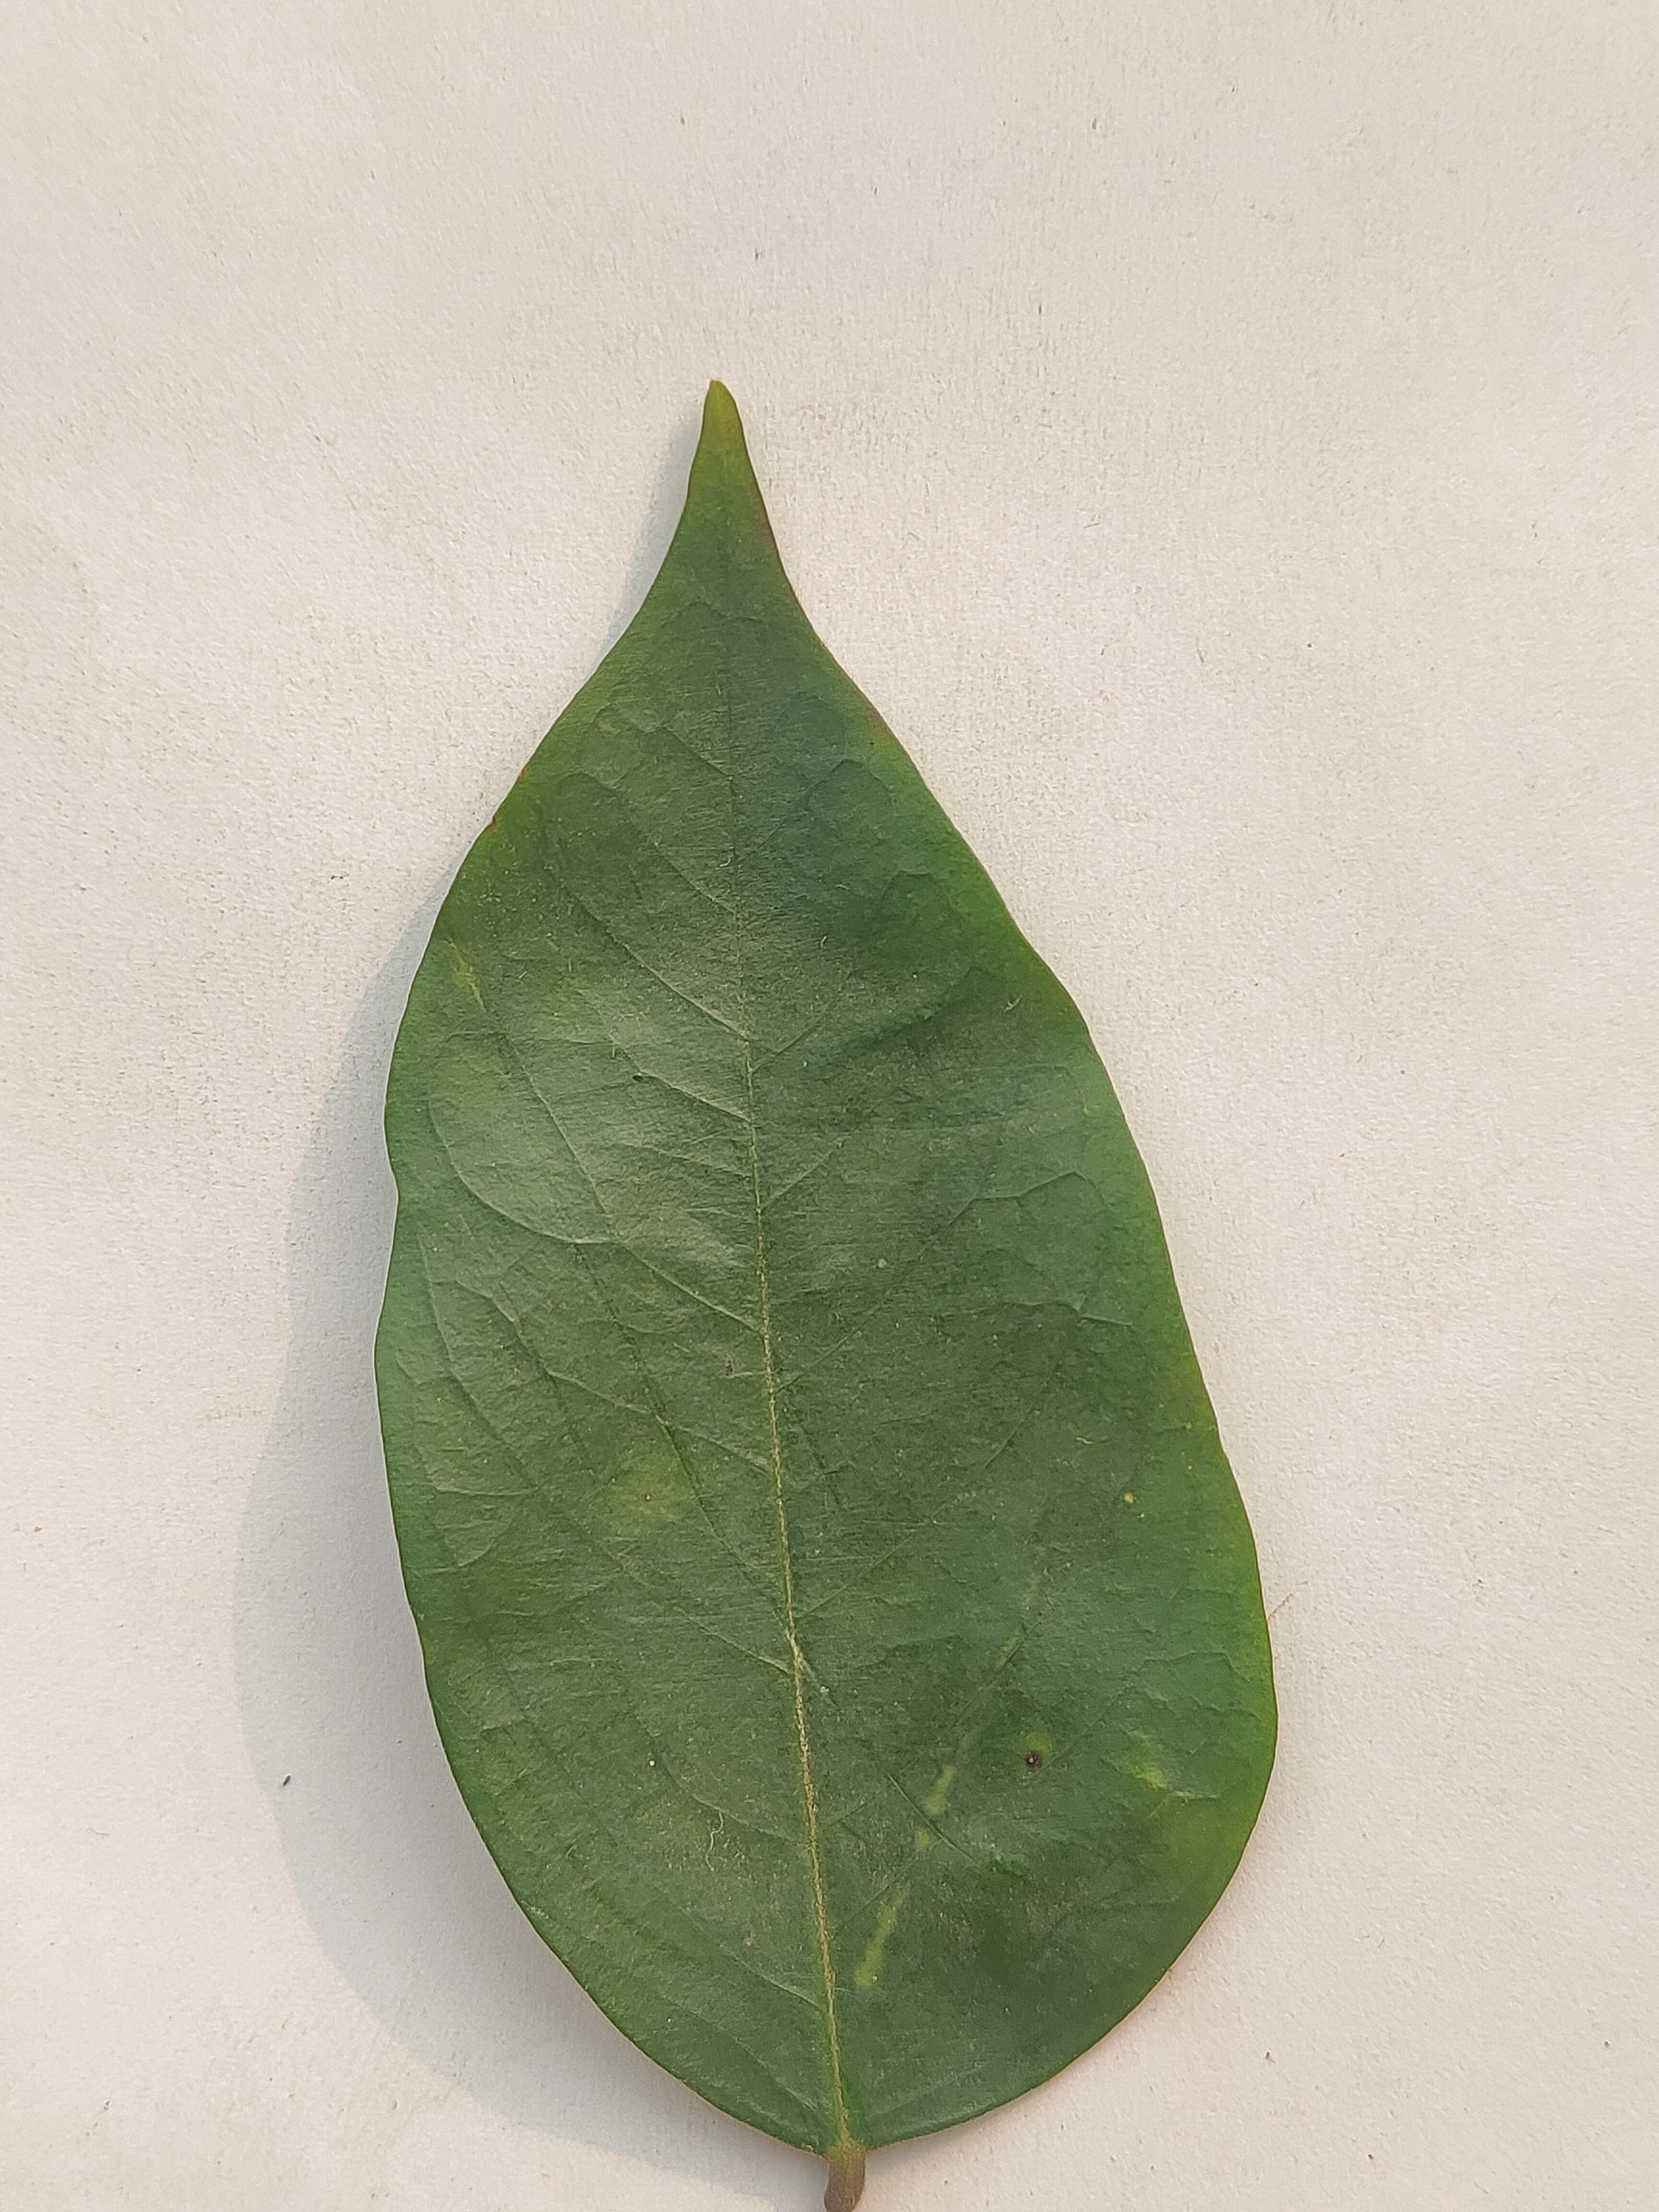
Leaf variety: Star Fruit